New Routemaster

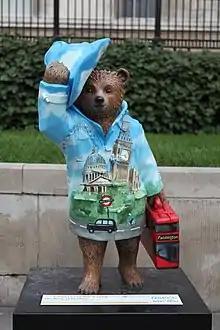
A London-themed Paddington Bear statue, featuring a New Routemaster Bus design as his suitcase

Only routes 9, 10, 11, 24, 38 and 390 initially operated with an open rear platform and a conductor on board. The other routes did not operate with conductors from the start, and the rear platform remained closed while the bus was moving. In 2014, the TfL board was told that new routes would have no conductors and would operate with the rear door closed while moving.